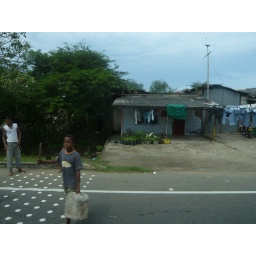
boys trying to get our attention by hitting the bus with sticks